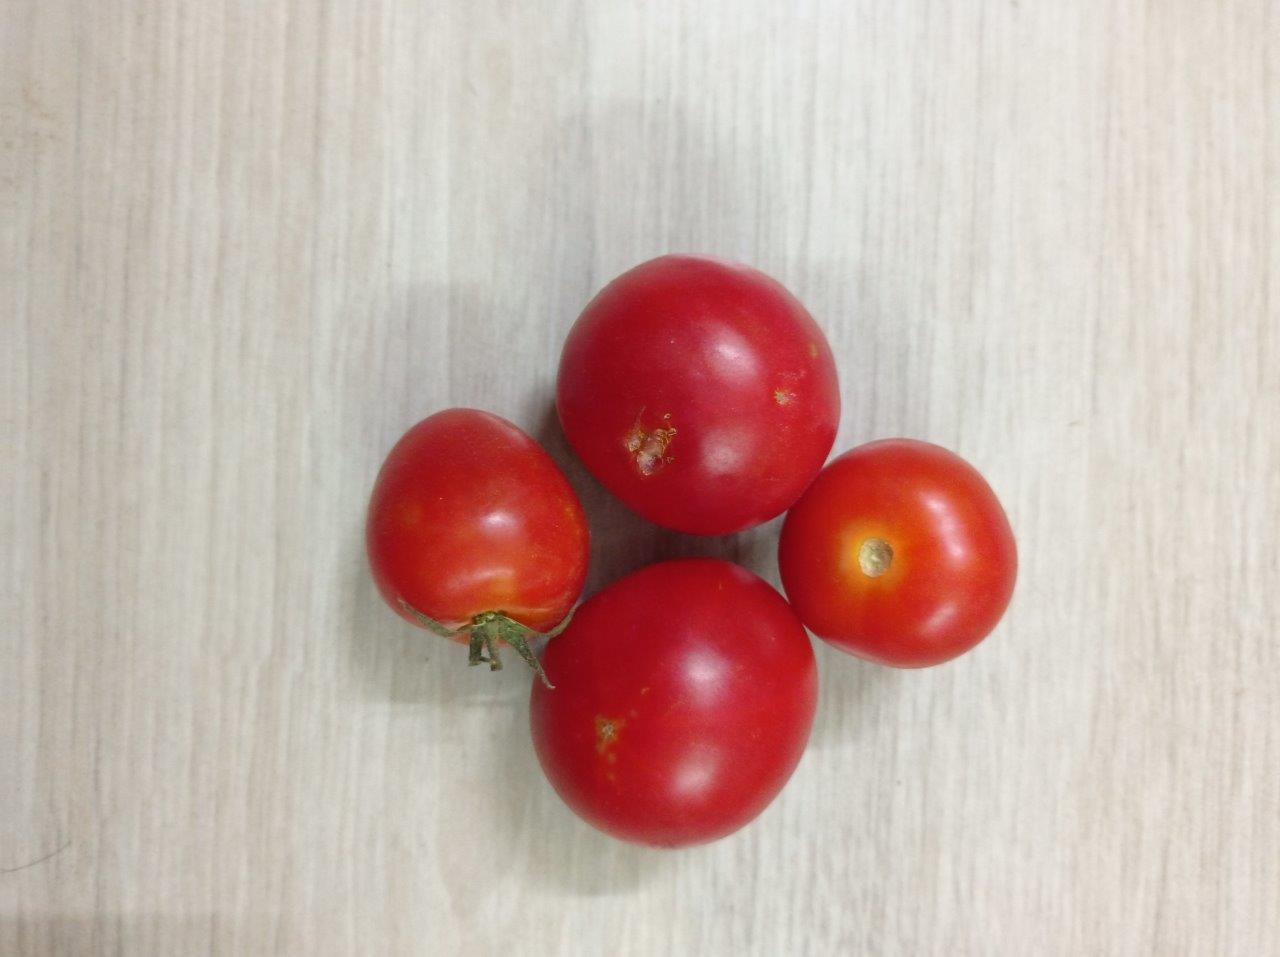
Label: Fresh